Kasethan Kadavulada (2023 film)

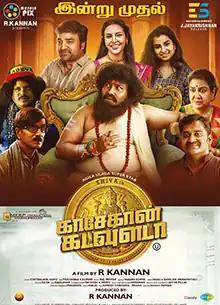
Theatrical release poster

Kasethan Kadavulada is a 2023 Indian Tamil-language heist comedy film written, produced and directed by R. Kannan. It is a remake of the 1972 Tamil film of the same name. The film stars Shiva, Priya Anand, and Yogi Babu, with Urvashi, Karunakaran, Sivaangi Krishnakumar, Pugazh, Thalaivasal Vijay and Manobala in supporting roles. It revolves around a man collaborating with his cousin and a friend to steal money from his stingy sister-in-law.